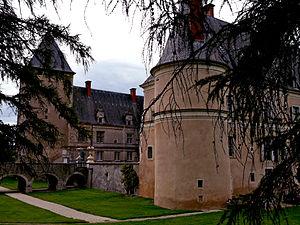
Douves asséchées du château de Fléville